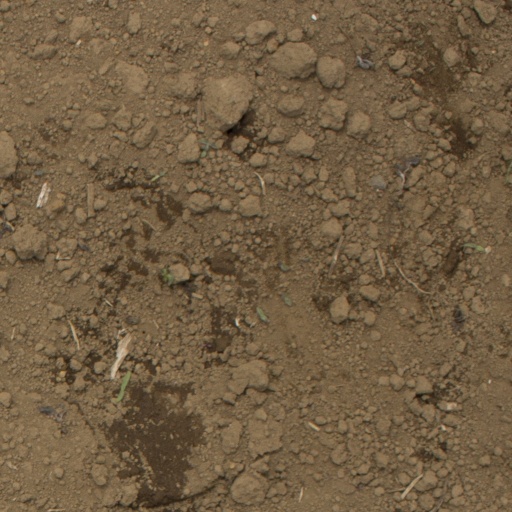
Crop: Jerusalem artichoke